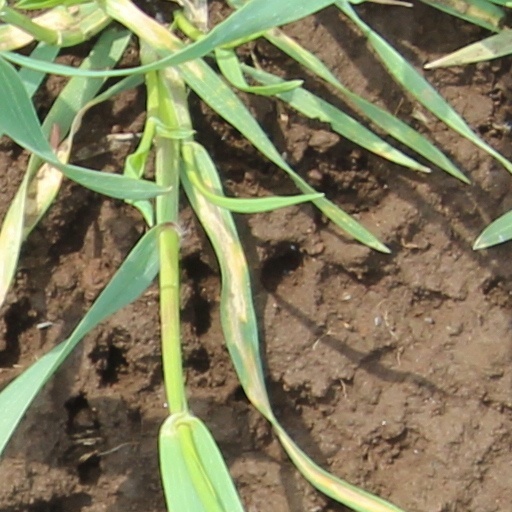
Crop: wheat